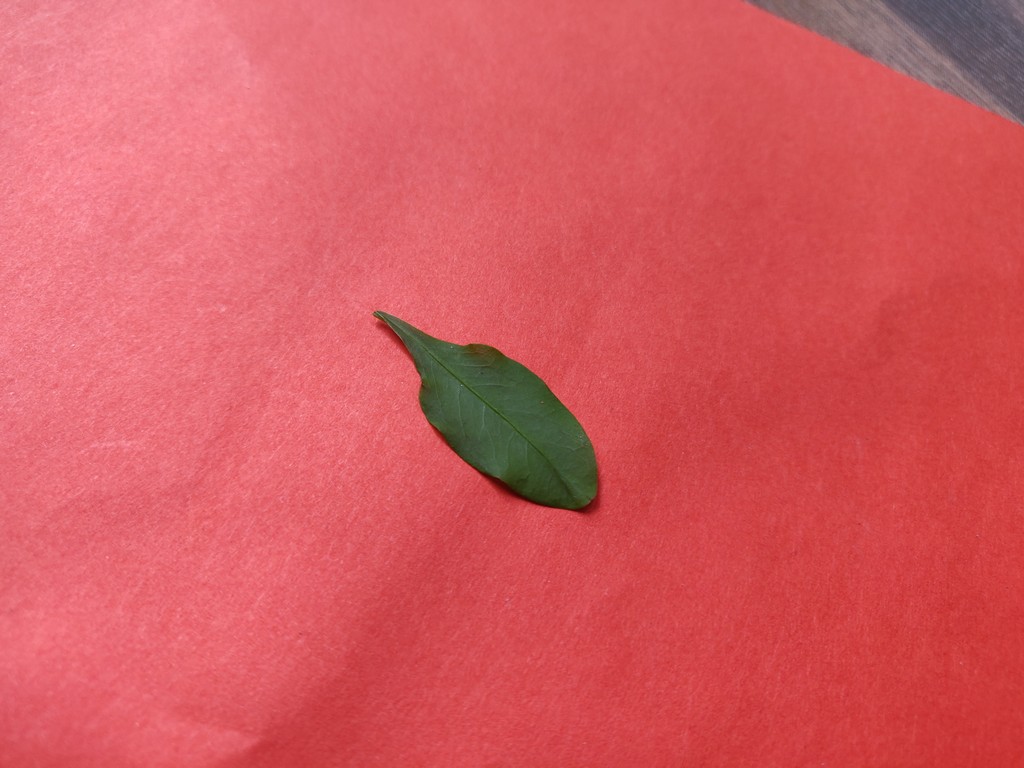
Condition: Healthy
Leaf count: single
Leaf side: front